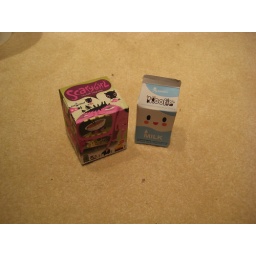
I got two blind box toys at Monkey See in Austin!